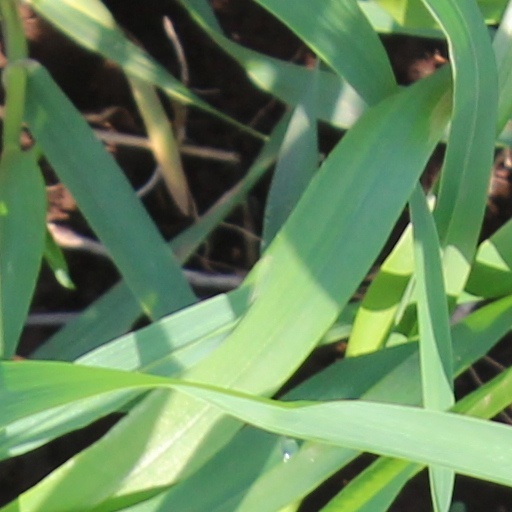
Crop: wheat